Cook–Folsom–Peterson Expedition

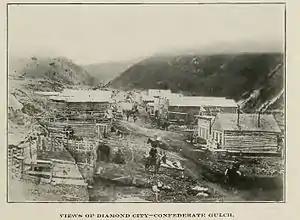
Diamond City, Montana circa 1870

The Cook–Folsom–Peterson Expedition of 1869 was the first organized expedition to explore the region that became Yellowstone National Park. The privately financed expedition was carried out by David E. Folsom, Charles W. Cook and William Peterson of Diamond City, Montana, a gold camp in the Confederate Gulch area of the Big Belt Mountains east of Helena, Montana. The journals kept by Cook and Folsom, as well as their personal accounts to friends were of significant inspirational value to spur the organization of the Washburn-Langford-Doane Expedition which visited Yellowstone in 1870.